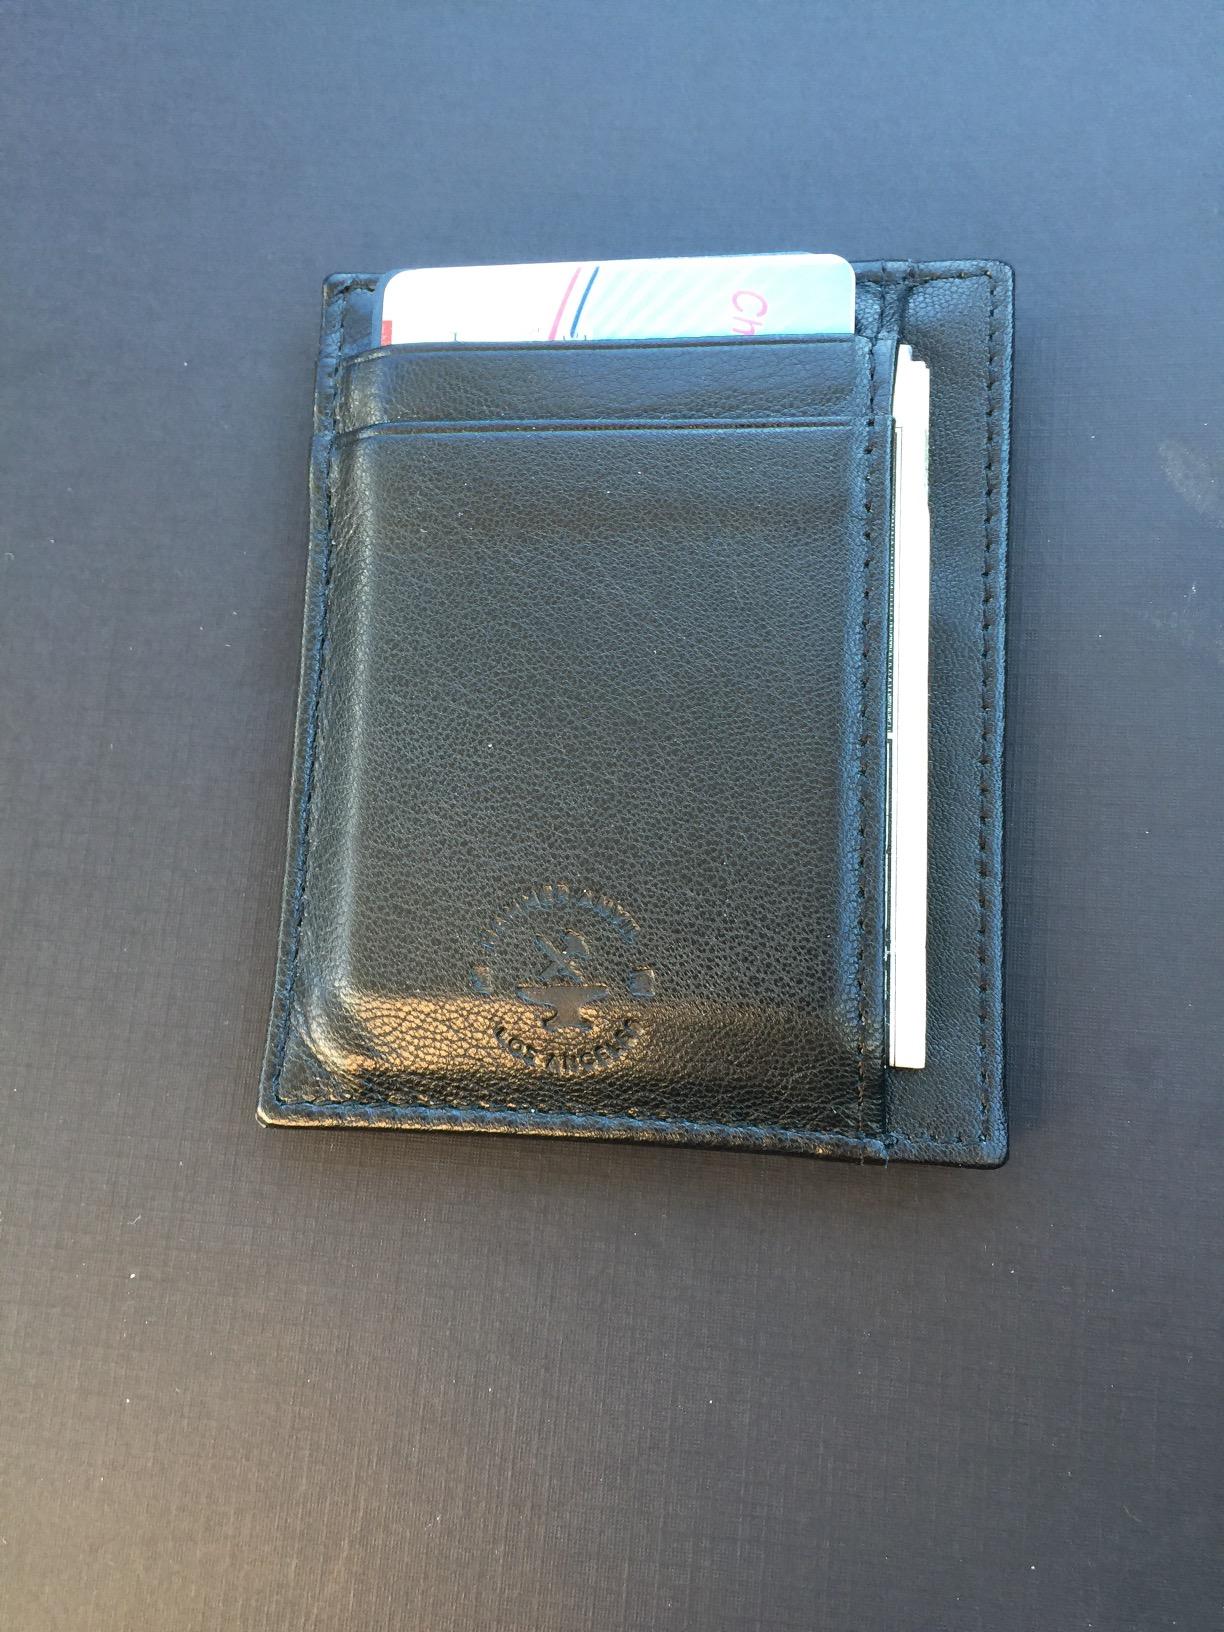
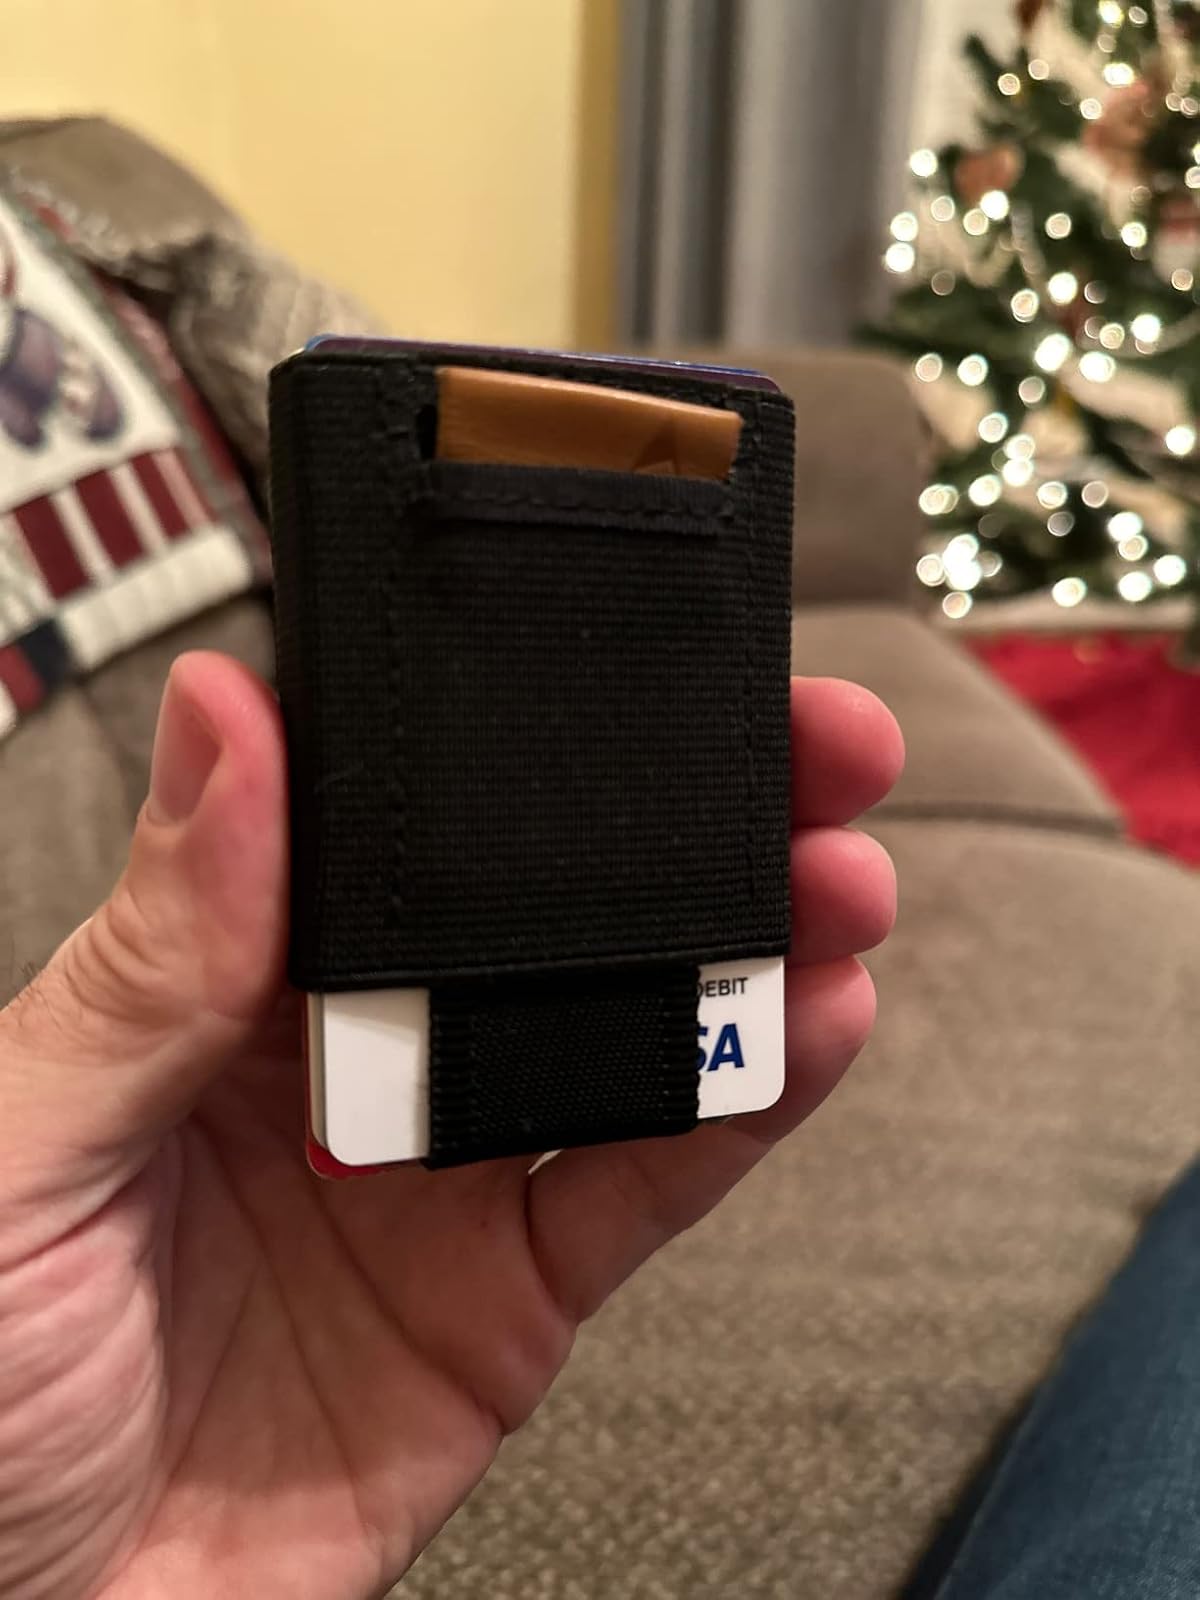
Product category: accessories_wallet
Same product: no